Otto Harrass

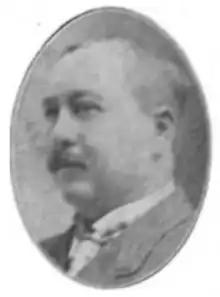

Otto A. Harrass (July 13, 1869 – September 19, 1910) was a member of the Wisconsin State Assembly.